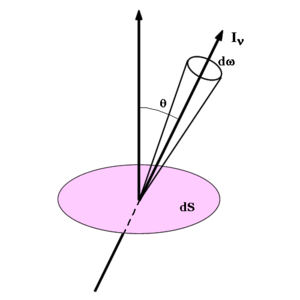
définition de l'intensité de rayonnement
En astronomie, l'intensité spécifique est une grandeur physique qui décrit le rayonnement électromagnétique qui traverse une région donnée.